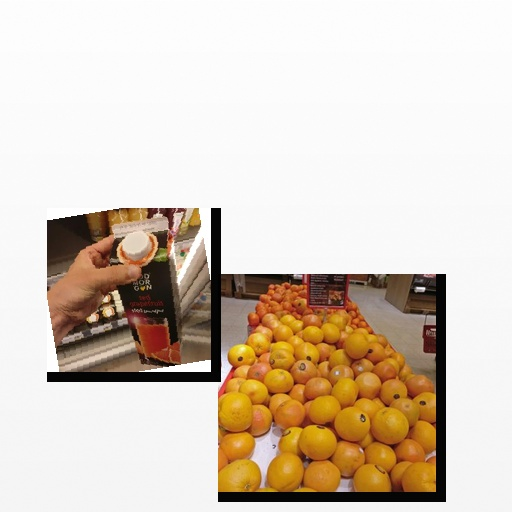
Food items: red_grapefruit_juice, red_grapefruit